Mintuci

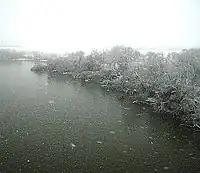
Ishikari River, Hokkaido where some of the "mintuci" legends are set

The "mintuci" are reputedly of the height and stature of a 3-year old to a 12 or 13 year-old human, and it has a head of hair without a "plate" like the kappa (though having fleshy, bald patches on their heads), and though they may be bald-headed the males and females still can be distinguished, or so it has been told in the tale where the "mintuci" appears in the Ishikari River.